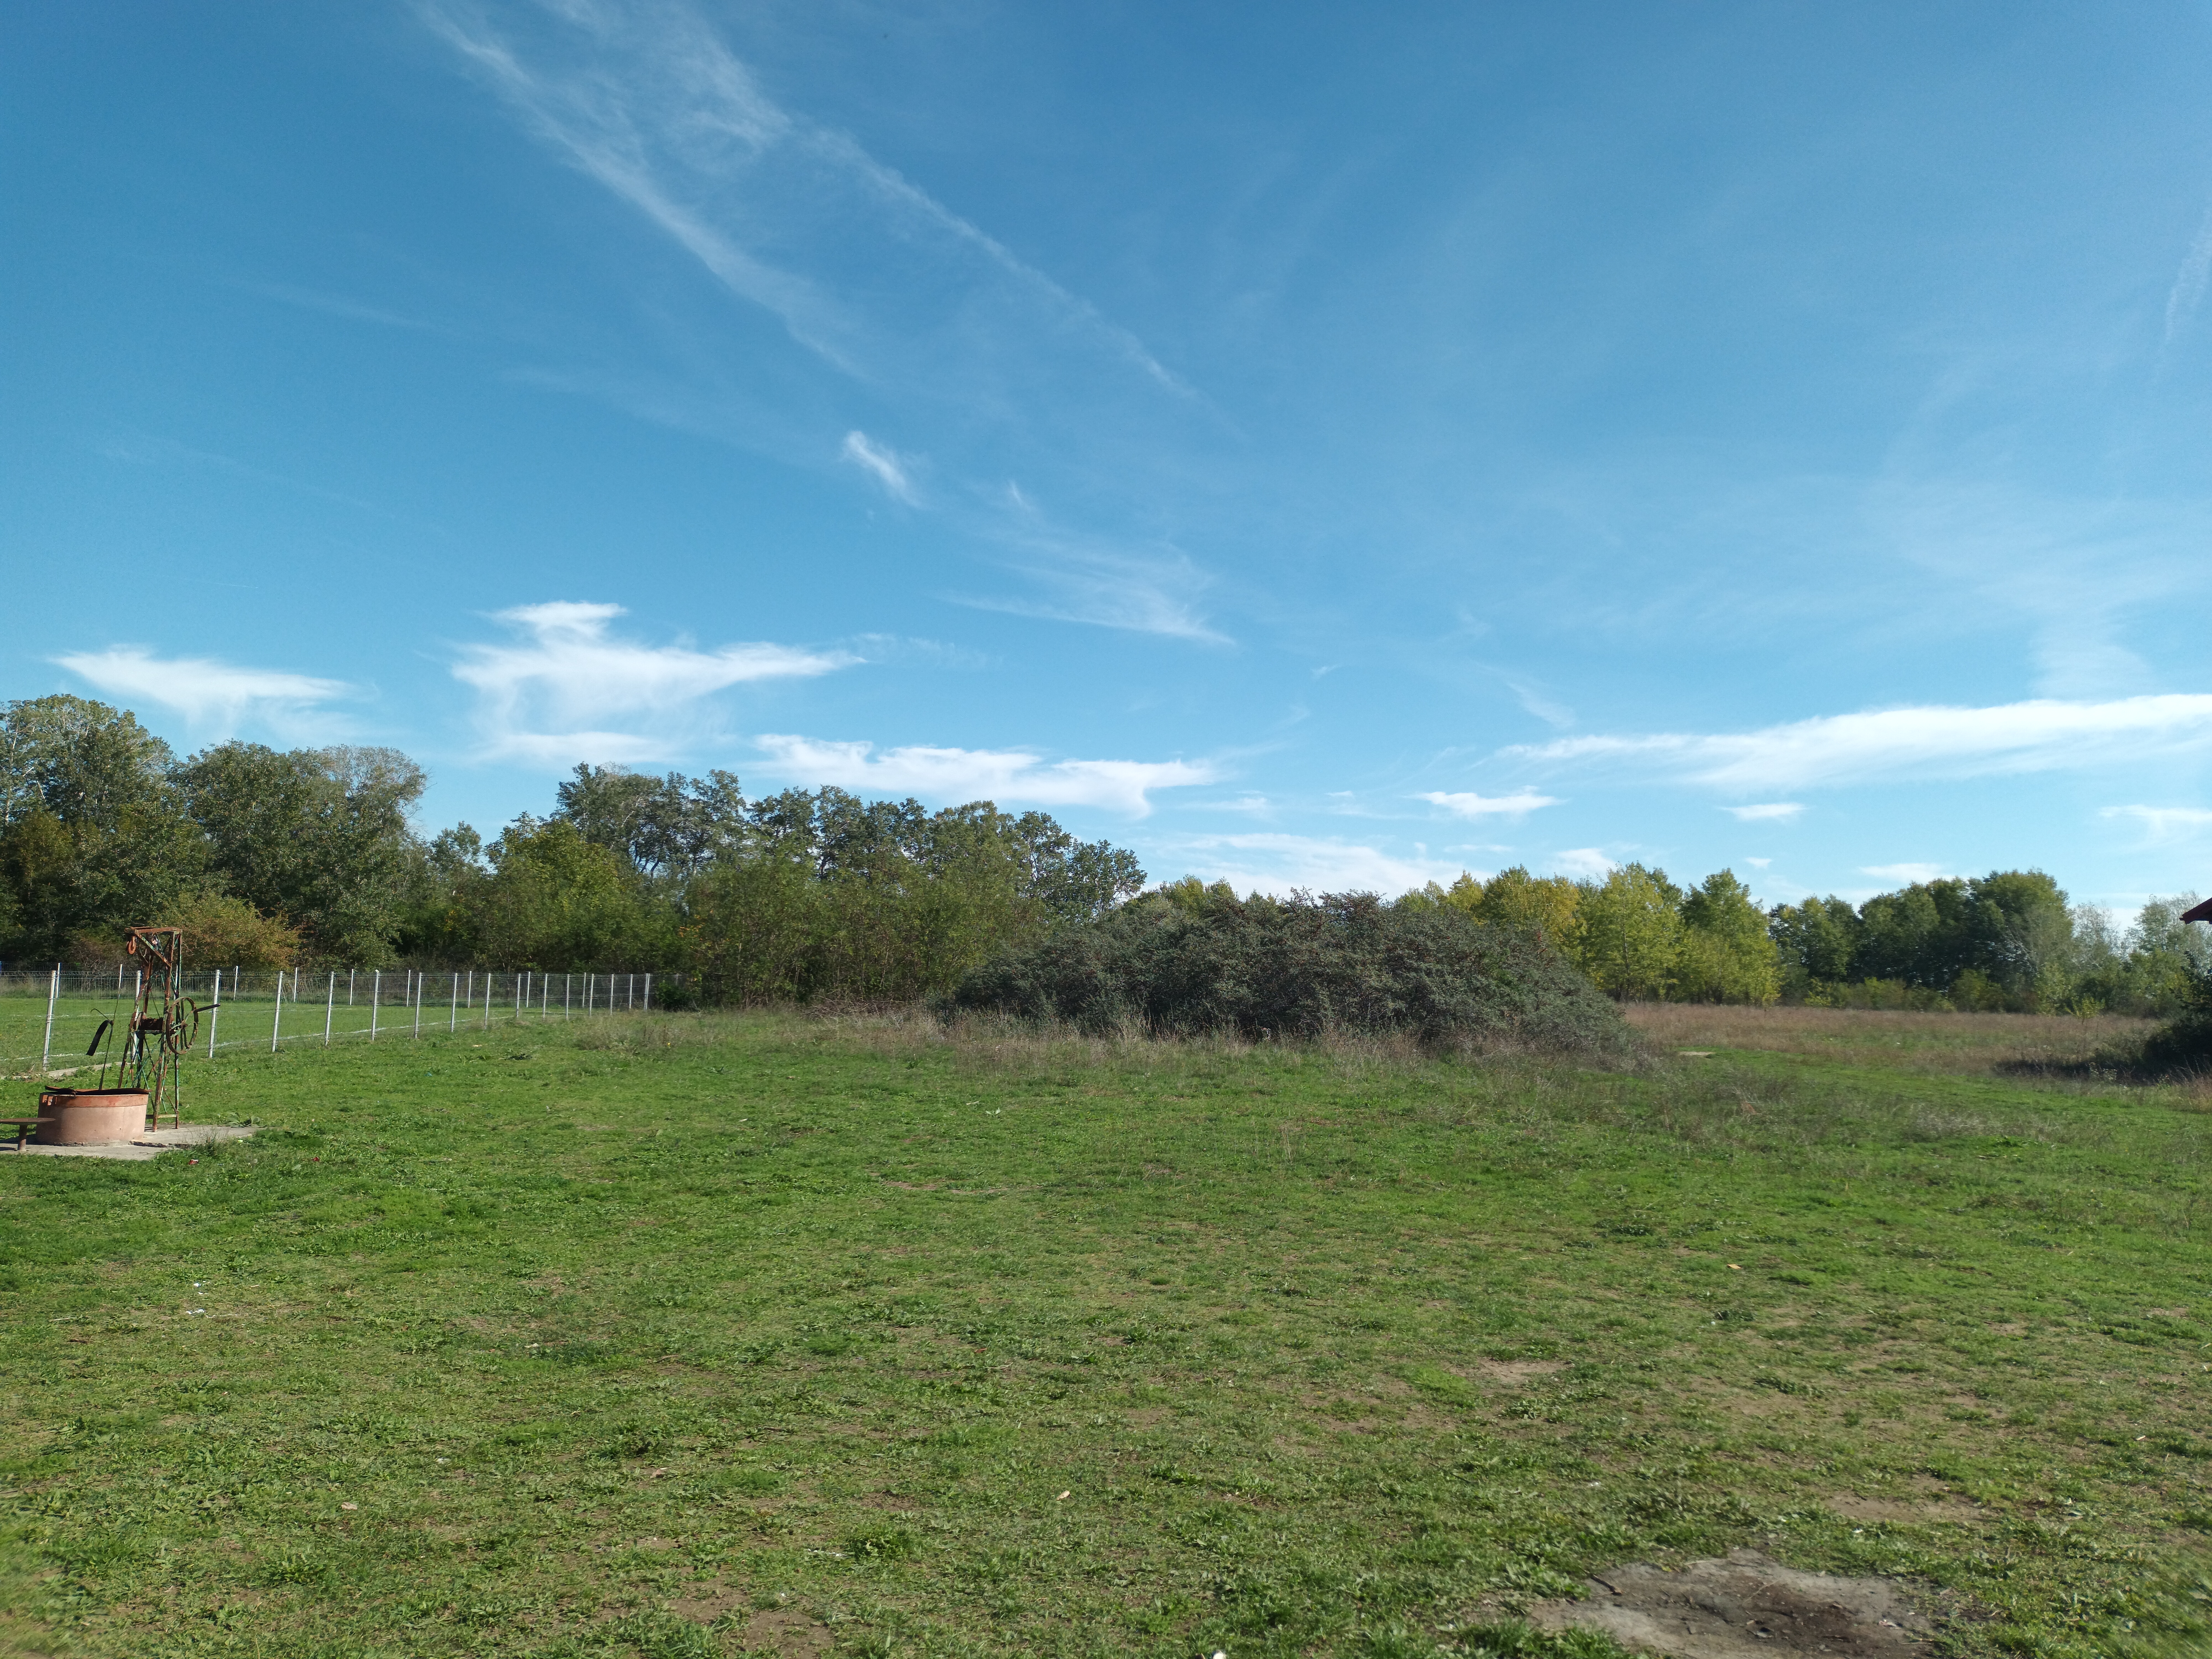
natural, cloud, sky, plant, natural landscape, tree, land lot, grassland, grass, cumulus, landscape, meadow, horizon, grass family, prairie, lawn, field, hill, road, soil, pasture, meteorological phenomenon, ranch, shrub, steppe, forest, farm, wildflower, garden, yard